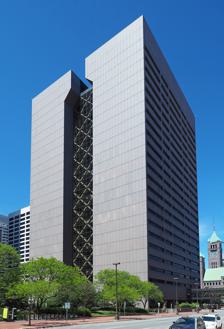
Building: Hennepin County Government Center
Country: United States of America
Year built: 1977
Government building in Minneapolis Hennepin County Government Center Hennepin County Government Center viewed from the south General information Location Minneapolis , Minnesota , U.S. Coordinates 44°58′33″N 93°16′0″W / 44.97583°N 93.26667°W / 44.97583; -93.26667 Construction started 1969 Completed 1974 Height 403 feet (123 meters) Technical details Floor count 24 Design and construction Architecture firm Warnecke & Associates Hennepin County Government Center is the courthouse and primary county government administration building for Hennepin County in the U.S. state of Minnesota . It is located in downtown Minneapolis , the county seat of Hennepin County. Before its construction, the Hennepin County government offices were housed in the Minneapolis City Hall -Hennepin County Courthouse. The building was opened in 1974 and occupied in stages in 1975. Building Looking up while in the atrium separating the two halves of the tower. The building was designed by the architectural firm of John Carl Warnecke & Associates. It was dedicated in 1973 and completed in 1977. It is 403 feet (123 m) tall and has 24 stories. When viewed from the northeast or southwest sides, it takes on the appearance of a stylized letter H. This shape serves as the logo of Hennepin County. Each side of the "H" is a separate tower. The towers are connected by catwalk bridges on several floors. The whole is enclosed by glass windows to form an atrium. In early 2015 remodeling was done on the skyway -level public area, which now features new seating, high-top tables with electrical outlets, lighting and flat screen TVs. The southeast side is known as the court tower. It houses courtrooms, county attorney offices, and the Hennepin County Law Library . The northwest side houses county administrative offices such as social services and county records. Location The Hennepin County Government Center is built over 6th Street using the air rights over the street, which enabled two large plazas to be built in the city blocks. It is connected by a tunnel to the Minneapolis City Hall, underneath 5th Street and the METRO Blue and Green lines. The Government Plaza METRO station is between the two buildings. The tunnel also connects to the federal courthouse for the United States District Court for the District of Minnesota . The building has a skyway link to the US Bank Plaza Building (formerly Pillsbury Center). The link to the Thrivent (formerly Lutheran Brotherhood) headquarters building was closed in June 2018 due to demolition of an adjacent parking ramp and planned construction of a new Minneapolis public service center. There is a separate secure tunnel to the Hennepin County Public Safety Facility ( jail ) located diagonally across the plaza. History Before its construction, the Hennepin County government offices were housed in the Minneapolis City Hall -Hennepin County Courthouse. After earlier suicides by jumping from the catwalk bridges, 10-foot high Plexiglass wall panels were added to the bridges & balconies throughout the building in the 1980s. Following a deadly shooting within the court tower in 2003, new security measures were implemented. New metal detectors were installed, along with X-ray equipment. The 2nd-floor lobby service desks at the skyway level were re-configured to accommodate the changes. See also List of tallest buildings in Minneapolis References